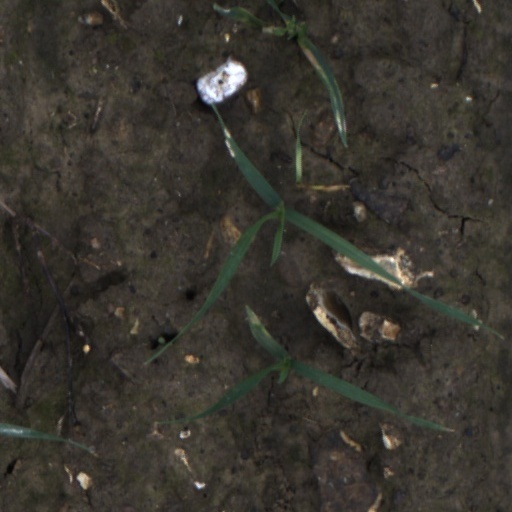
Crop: wheat